P1Harmony

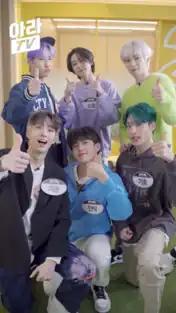
P1Harmony at ARATV on November 24, 2020

On October 28, the group debuted with their EP "" and its lead single, "Siren". The group participated in writing the lyrics for the songs in the album.